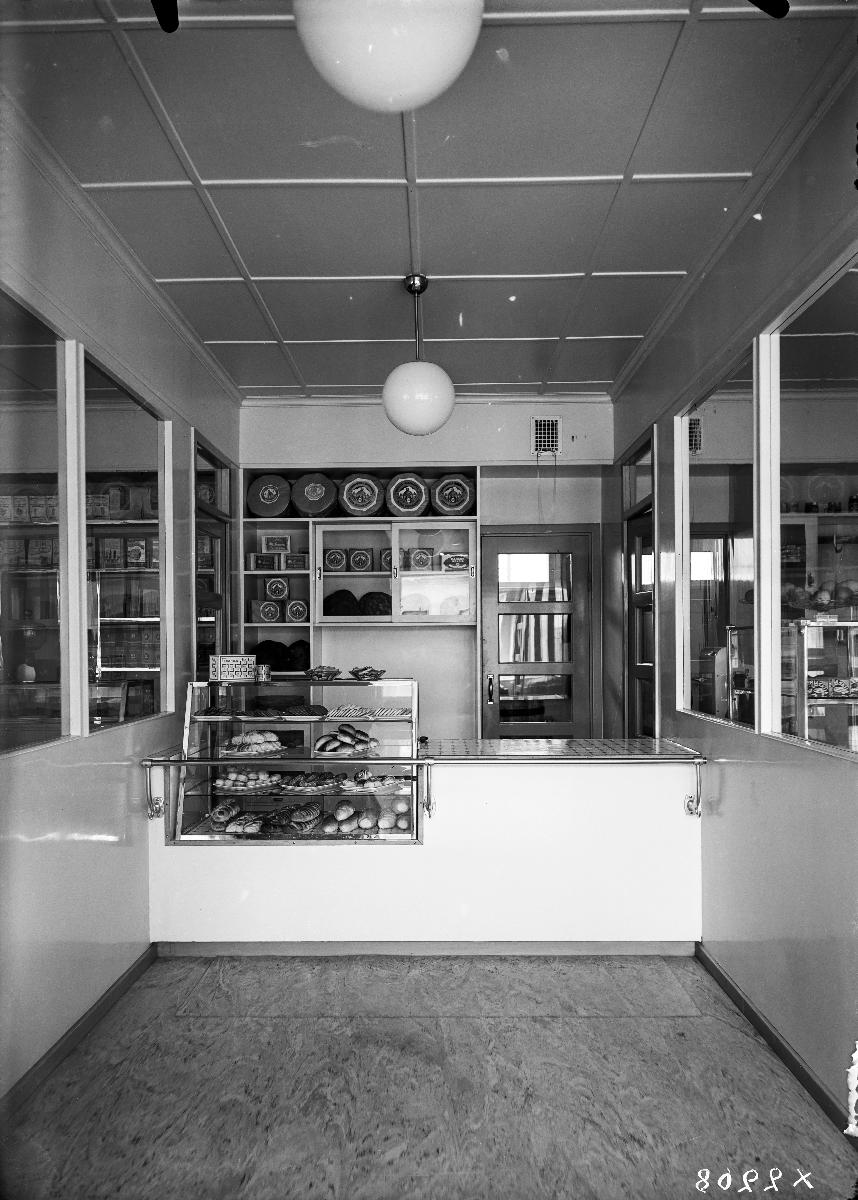
Oulun Osuuskaupan Tuiran sivumyymälä
Oulu cooperative store's shop in Tuira
sisällön kuvaus: Oulun Osuuskaupan Tuiran sivumyymälärakennusta 8.7.1939. content description: Oulu cooperative store's shop in Tuira, Oulu, on July 8, 1939.
Vuosi: 1939
Paikka: Suomi, Pohjois-Pohjanmaa, Oulu, Suomi, Oulu, Tuira
Aiheet: sisäkuva; osuusliikkeet; myymälärakennukset; elintarvikeliikkeet; Oulun Osuuskauppa; OOK; leipomotuotteet; cooperative retail societies; grocery stores; bakery products; andelsaffärer; livsmedelsaffärer; bageriprodukter